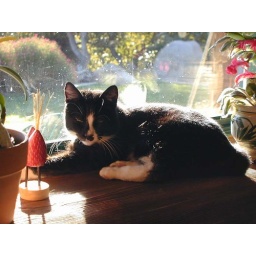
Hollis lounging in the sun above the kitchen sink